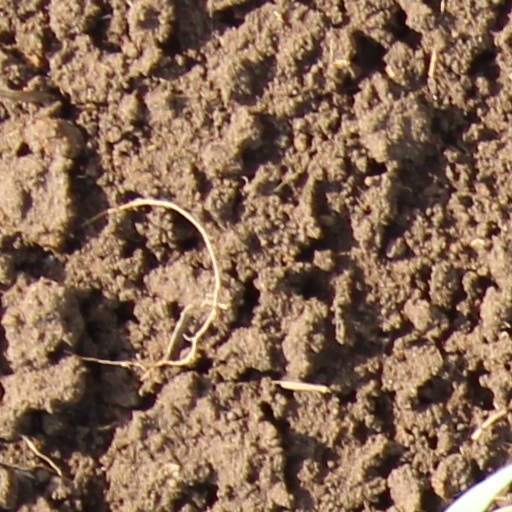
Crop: wheat